Kokaral

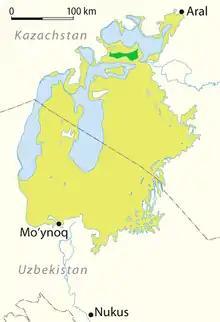
Kokaral Island on the map of Aral sea

Kokaral ("Kökaral" meaning "Green Island") was until 1973 an island in Kazakhstan, in the northern part of the Aral Sea. It had an area of 273 km (1960), and its highest point was the 163 meter high hill called Daut. On its northern shore were situated the fishing villages of Kokaral, Avan and Akbasty.